Christian views on poverty and wealth

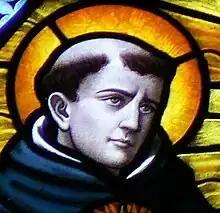
Much of Saint Thomas Aquinas's theology dealt with issues of social justice.

Social justice generally refers to the idea of creating a society or institution that is based on the principles of equality and solidarity, that understands and values human rights, and that recognizes the dignity of every human being. The term and modern concept of "social justice" was coined by the Jesuit Luigi Taparelli in 1840 based on the teachings of St. Thomas Aquinas and given further exposure in 1848 by Antonio Rosmini-Serbati. The idea was elaborated by the moral theologian John A. Ryan, who initiated the concept of a living wage. Father Coughlin also used the term in his publications in the 1930s and the 1940s. It is a part of Catholic social teaching, Social Gospel from Episcopalians and is one of the Four Pillars of the Green Party upheld by green parties worldwide. Social justice as a secular concept, distinct from religious teachings, emerged mainly in the late twentieth century, influenced primarily by philosopher John Rawls. Some tenets of social justice have been adopted by those on the left of the political spectrum.